Postal 2

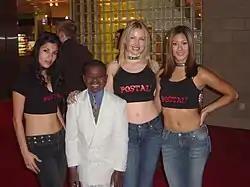
Promotion of "Postal 2" at E3 2003, featuring Gary Coleman, who appears in the game as a character

"Postal 2" became Linux Game Publishing's fastest selling game in its first month, and contributed greatly to the continuing profitability of the company.